Wassenach

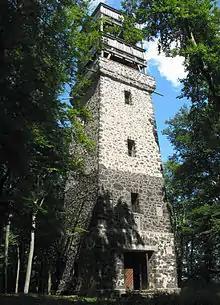
Lydia tower

Wassenach is a municipality in the district of Ahrweiler, in Rhineland-Palatinate, Germany.